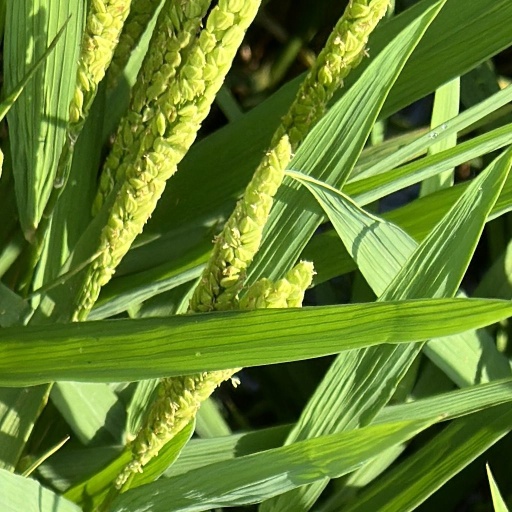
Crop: rice